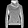
Label: Pullover